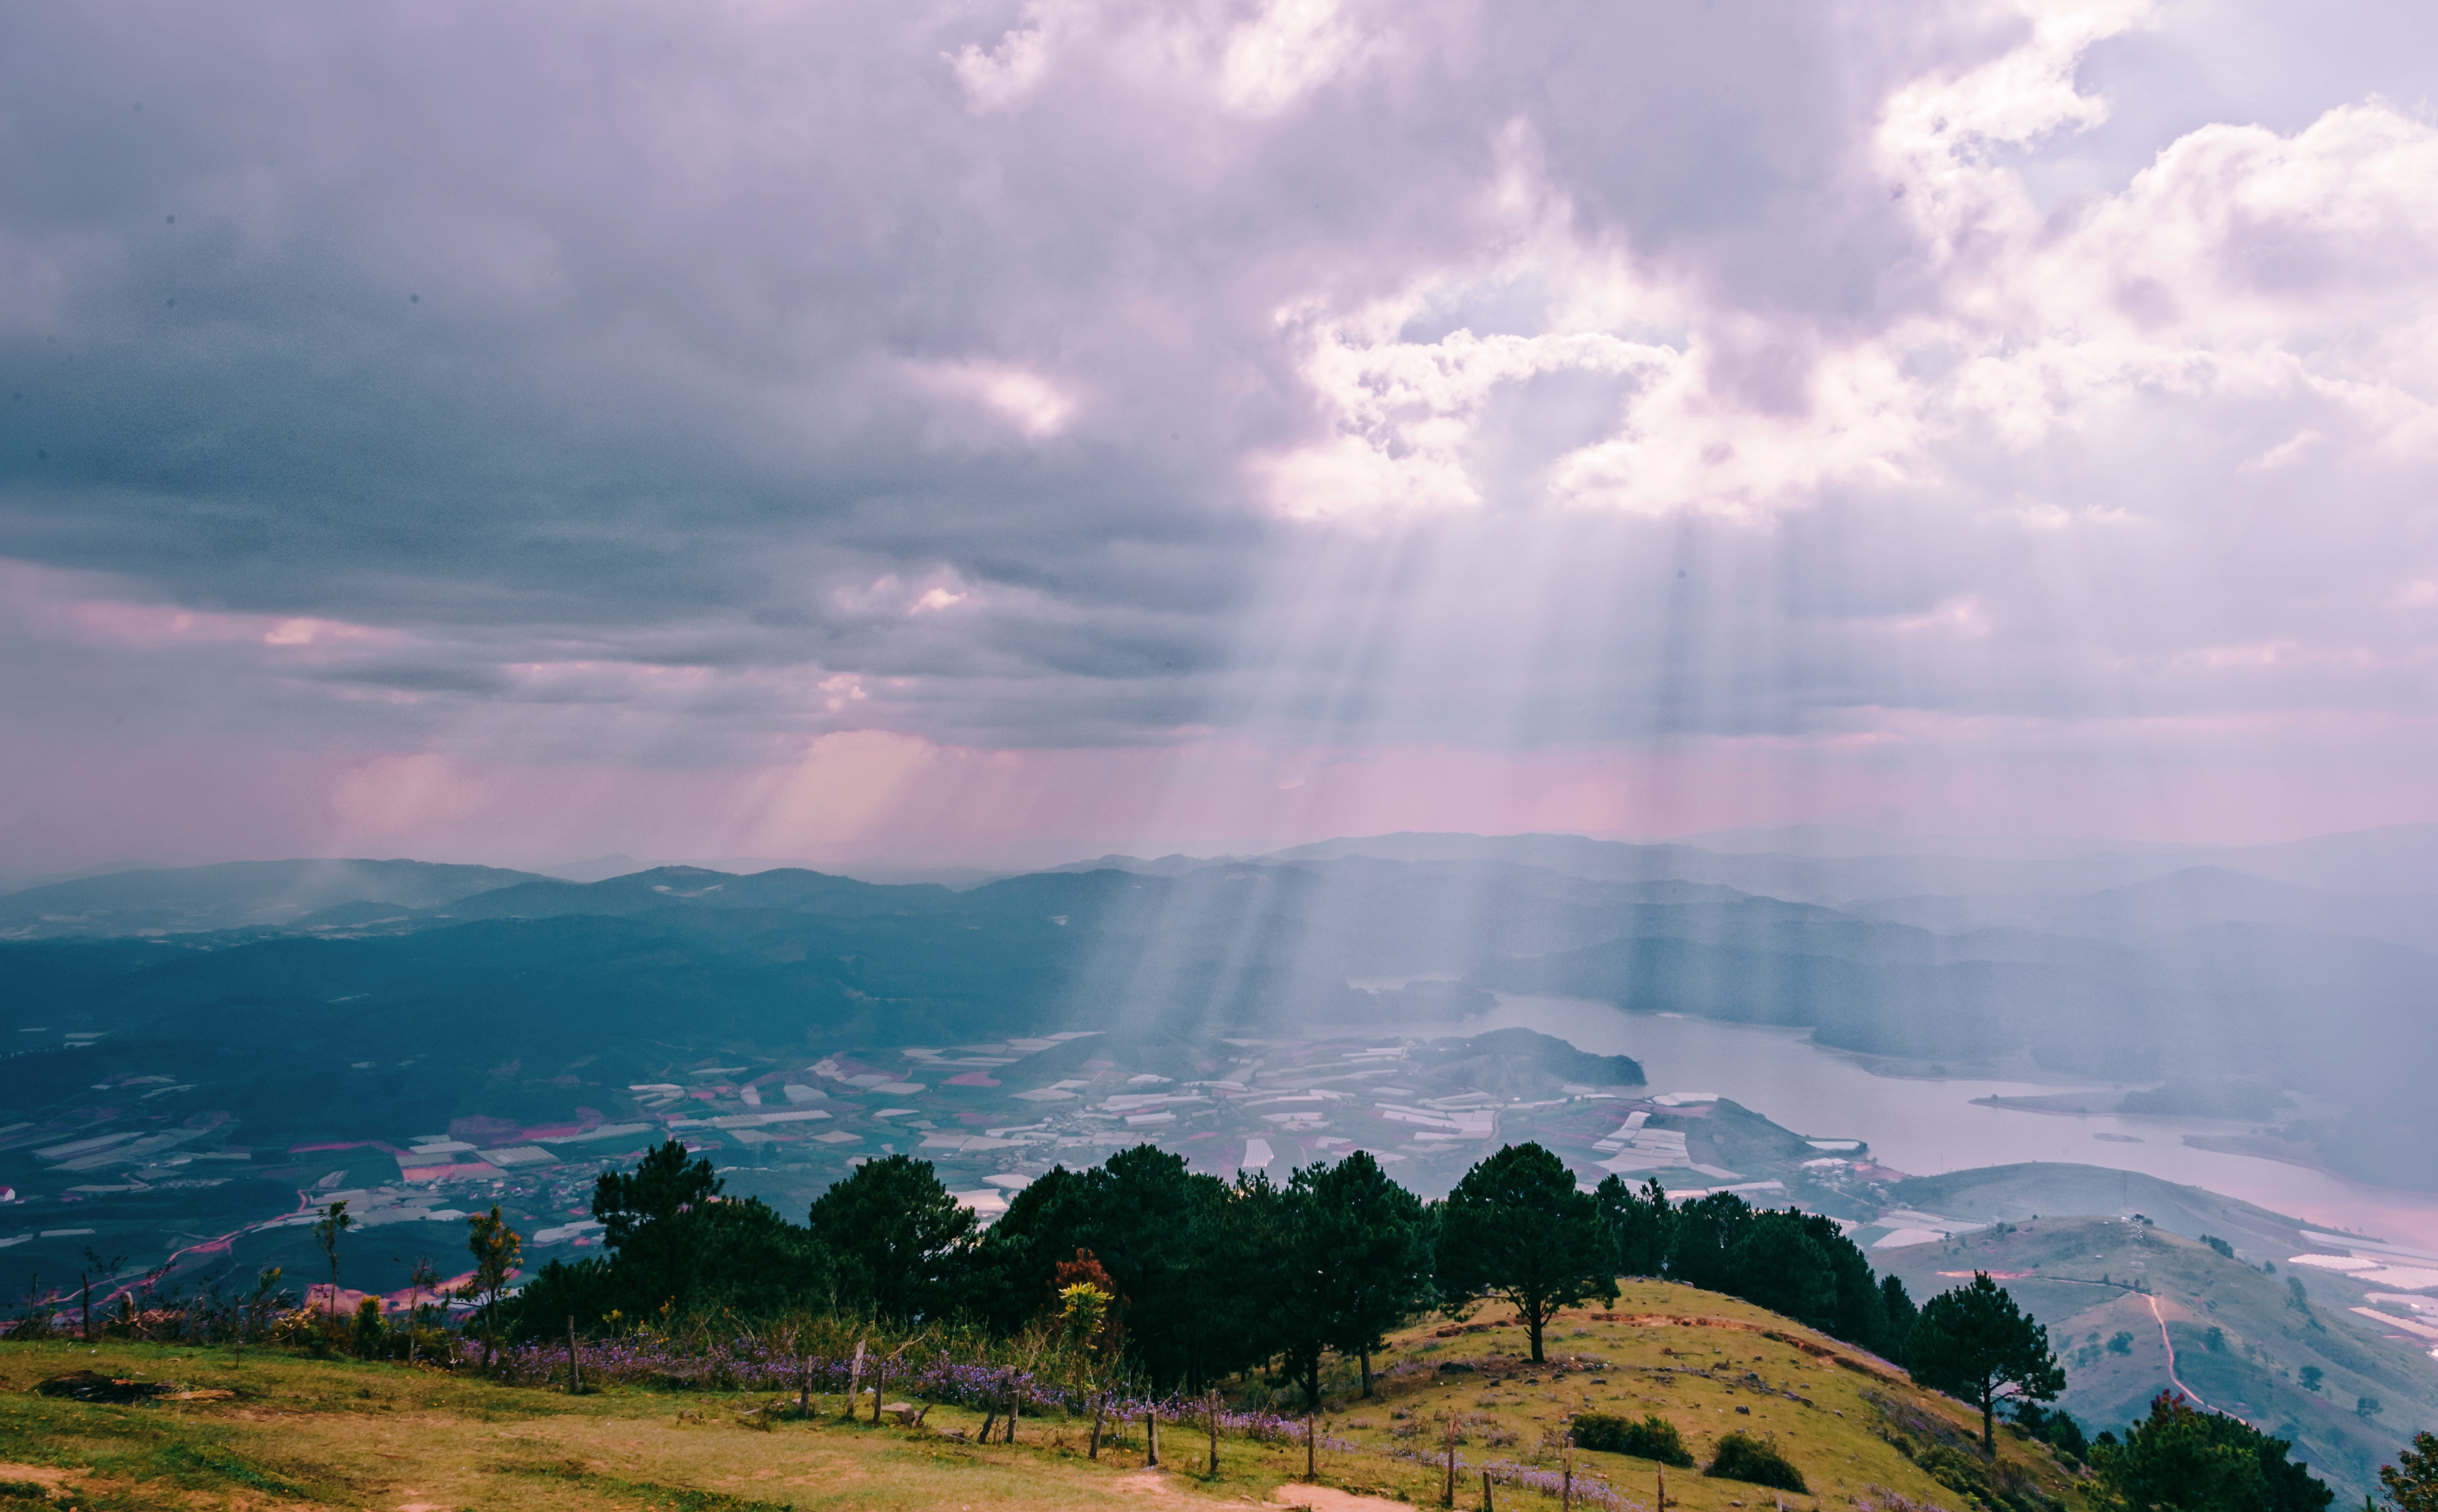
sky, cloud, highland, mountainous landforms, nature, mountain, hill station, hill, atmospheric phenomenon, atmosphere, light, mountain range, ridge, morning, sunlight, tree, horizon, landscape, fell, rural area, valley, cumulus, mount scenery, meteorological phenomenon, evening, grassland, road, plain, national park, terrain, tourism, forest